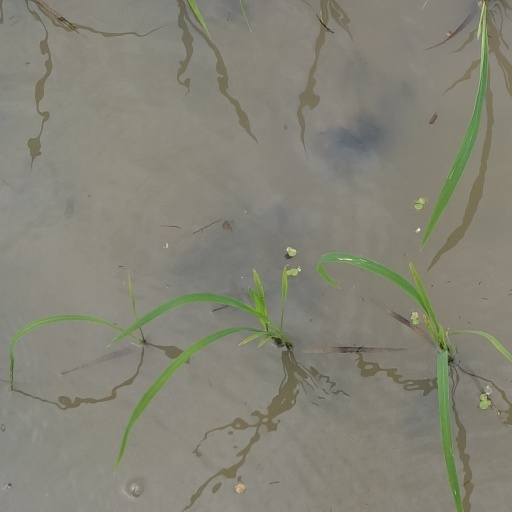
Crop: rice